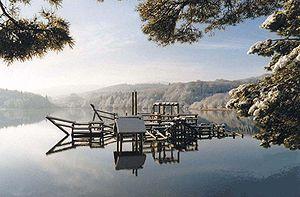
Le lac des Montagnès est un lac artificiel de 25 ha situé dans le département du Tarn dans la région Occitanie.
Mazamet est une commune française située dans le département du Tarn, au centre de la région Occitanie.